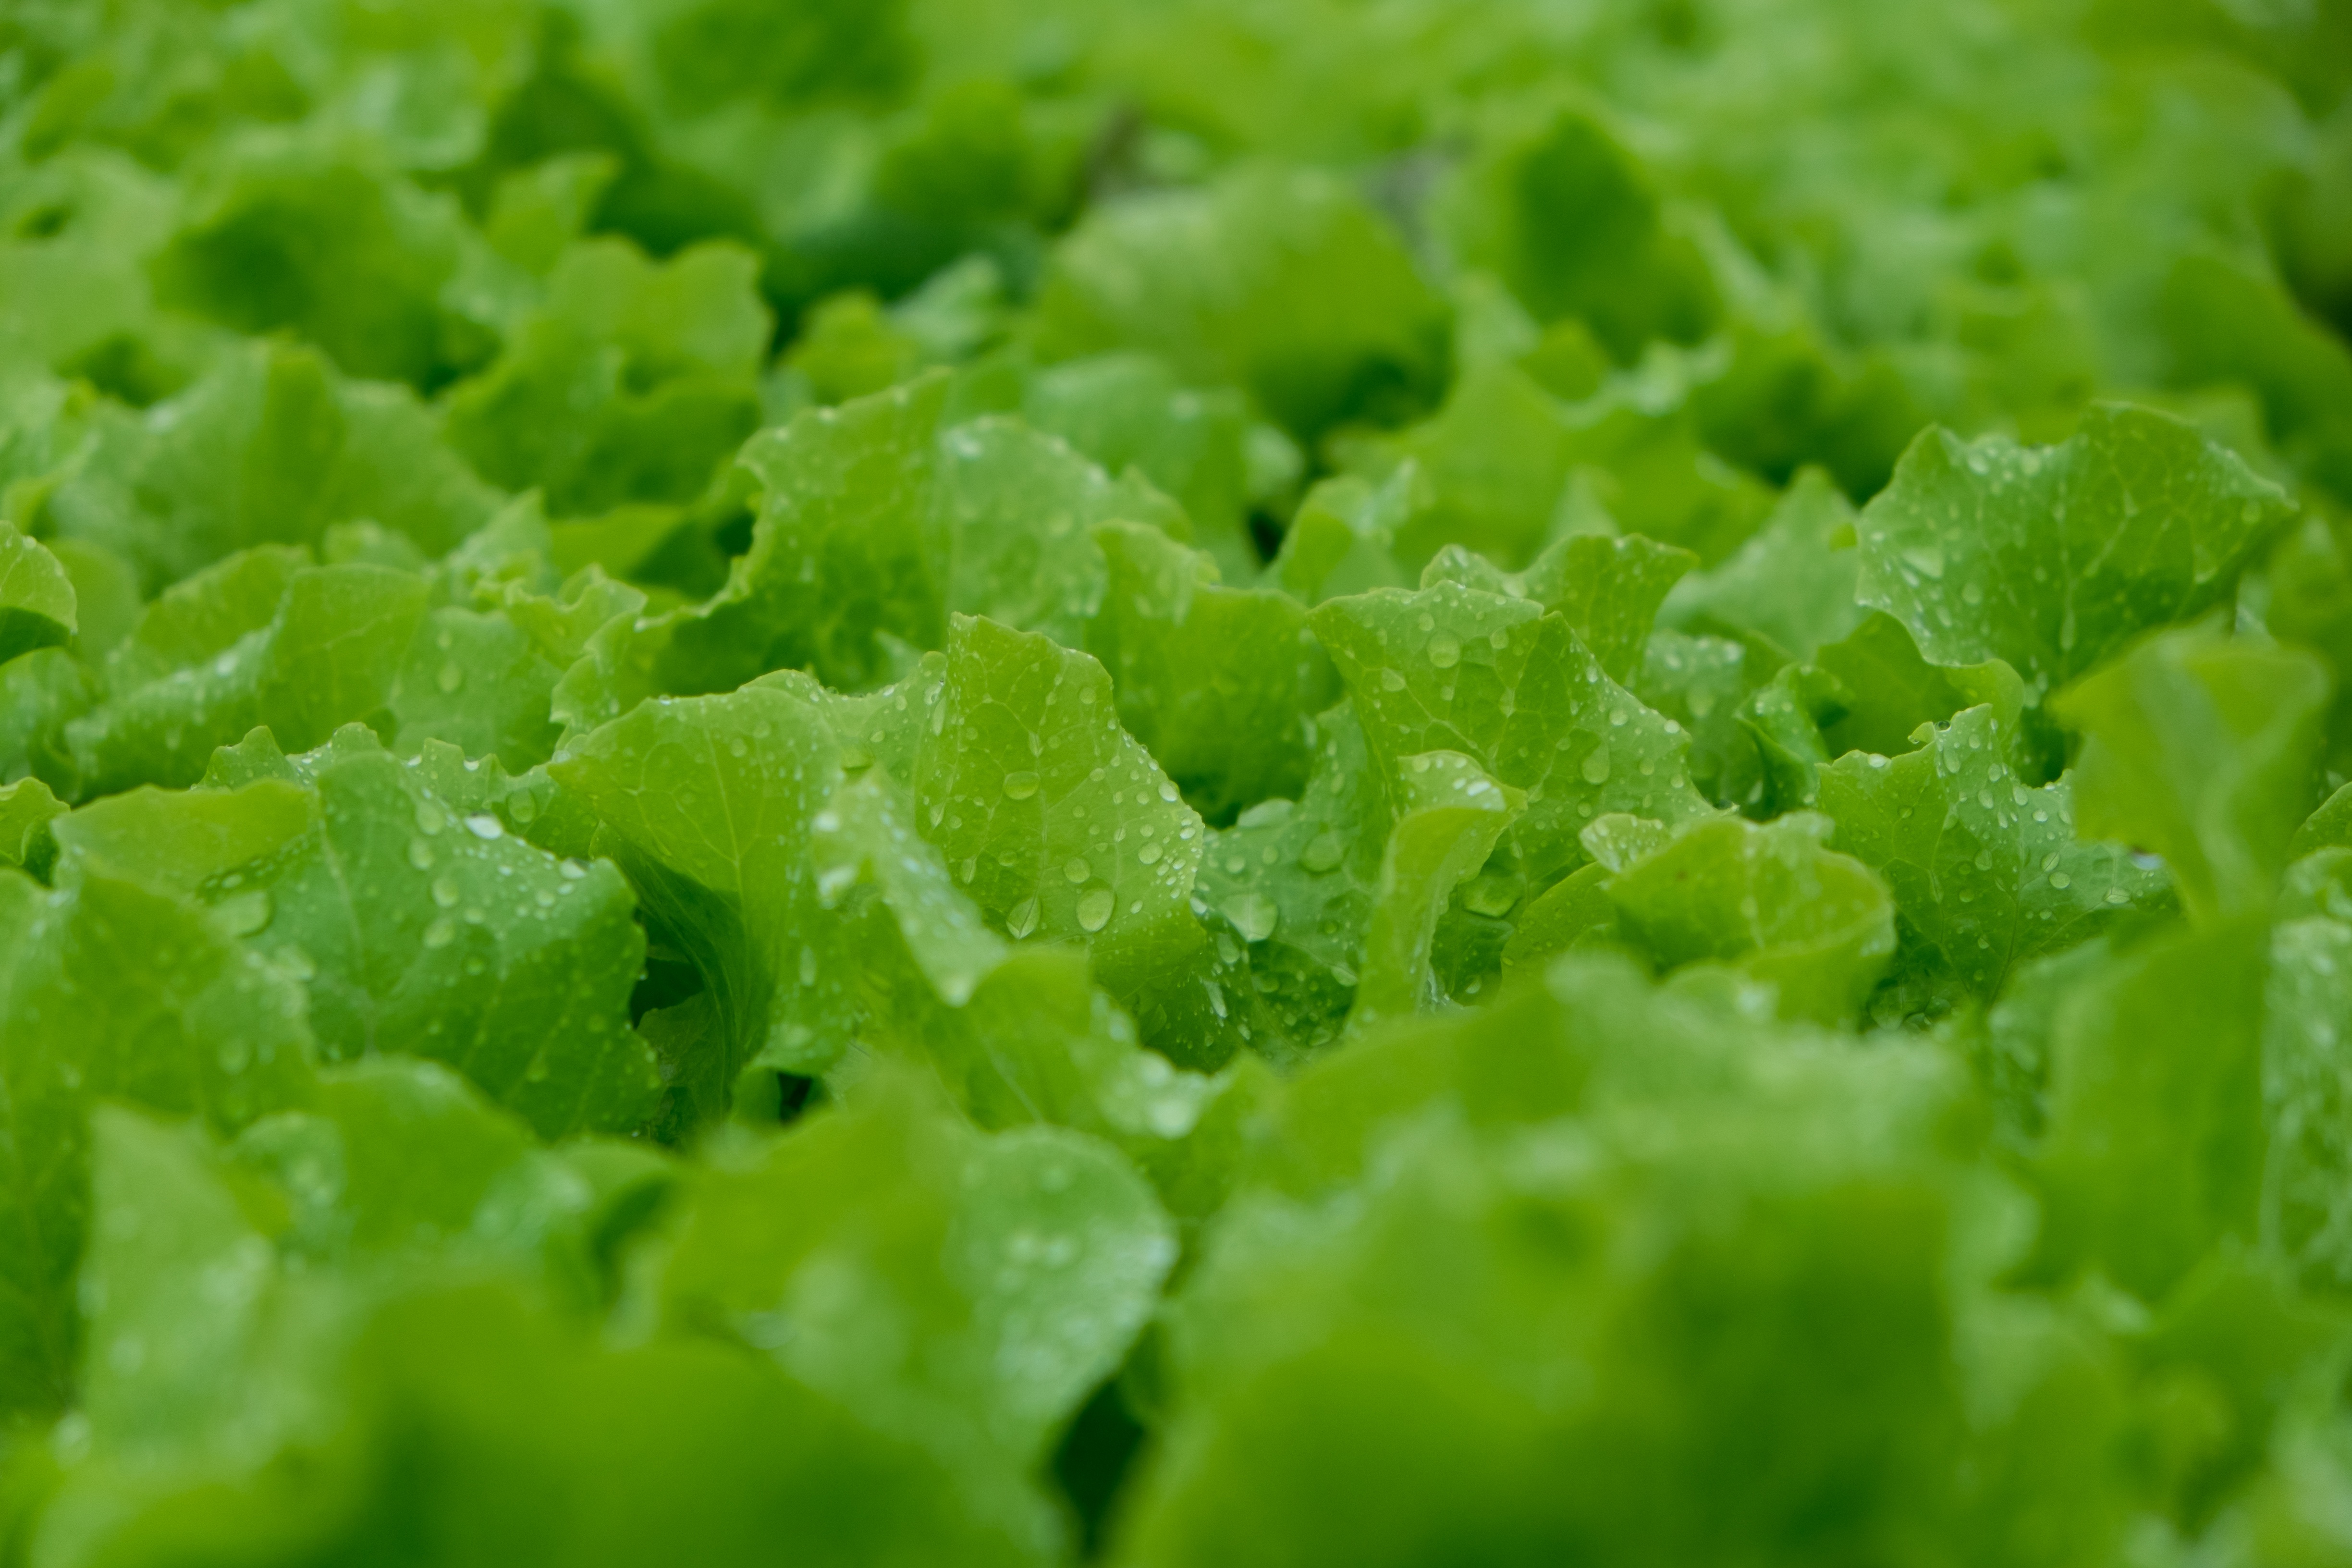
leaf, food, green, produce, vegetable, lettuce, green algae, annual plant, leaf vegetable